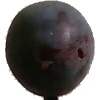
Label: Plum 3